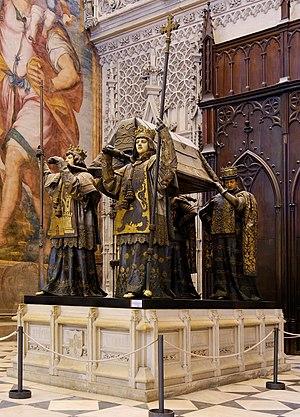
Tombeau de Christophe Colomb (Cathédrale de Séville, Espagne) Italiano: Tomba di Cristoforo Colombo all'interno della cattedrale di Siviglia, in Spagna